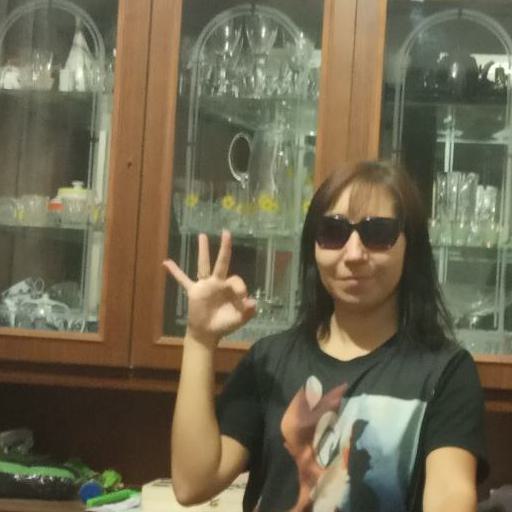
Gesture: ok